Edward Charles Blount

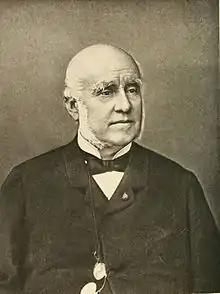
Edward Charles Blount

Sir Edward Charles Blount (16 March 1809 – 15 March 1905) was an English banker in Paris and promoter of French railways.